Cathkin Braes

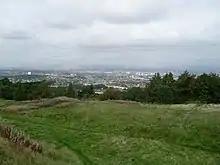
Looking north over Glasgow

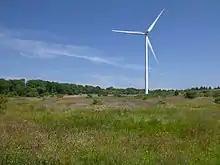
Wind turbine, installed 2013

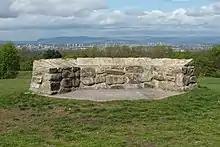
Stone viewpoint within the park

Cathkin Braes is an area of hills to the south east of the city of Glasgow, in Scotland. It lies to the south of Castlemilk and Rutherglen (the Cathkin, Fernhill and High Burnside neighbourhoods), to the east of Carmunnock, and south-west of Cambuslang.